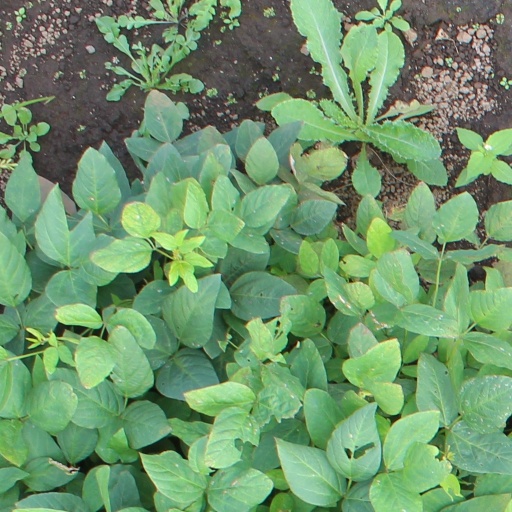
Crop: soybean